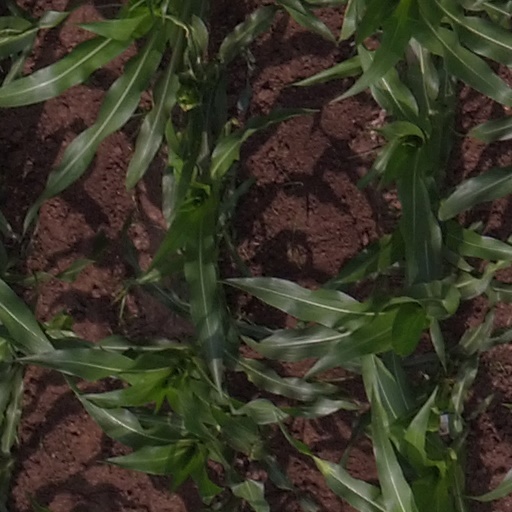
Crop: maize; corn